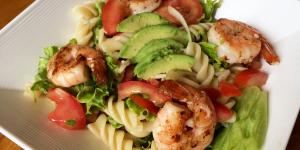
ensalada de pasta con langostinos